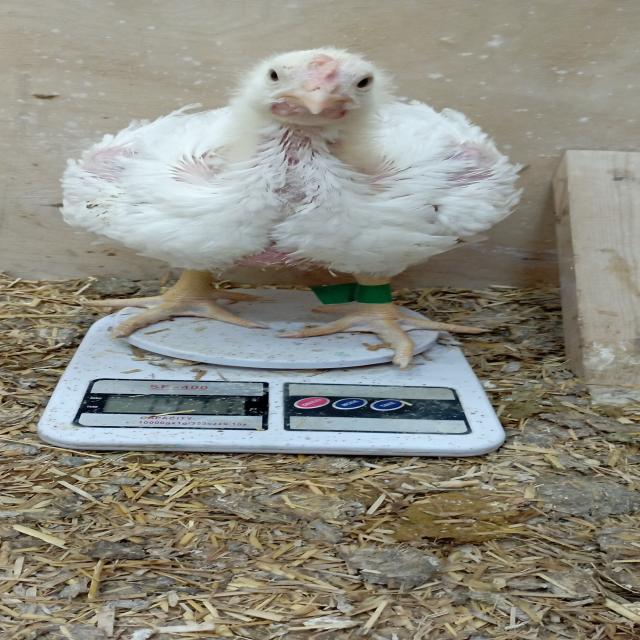
Weight: 1480 g